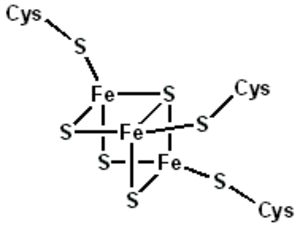
Une protéine fer-soufre, abrégée en protéine Fe-S, est une protéine non héminique possédant dans sa structure un cluster fer-soufre consistant en des groupes de deux, trois ou quatre atomes de fer — chacun dans un état d'oxydation propre — liés à des anions sulfure S²⁻. De tels clusters se trouvent dans diverses métalloprotéines telles que les ferrédoxines, la NADH déshydrogénase, les hydrogénases, la coenzyme Q-cytochrome c réductase, la succinate déshydrogénase et la nitrogénase.
Un agrégat atomique, souvent désigné par le terme anglais cluster, est un ensemble d'atomes liés de façon suffisamment étroite pour avoir des propriétés spécifiques, et de taille intermédiaire entre une molécule et un solide massif.
Une ferrédoxine est une protéine fer-soufre réalisant des transferts d'électrons dans un grand nombre de réactions d'oxydoréduction du métabolisme cellulaire grâce à leurs clusters Fe-S dont les cations de fer oscillent entre les états d'oxydation +2 et +3. La première protéine de ce type a été isolée en 1962 à partir de la bactérie anaérobie Clostridium pasteurianum. Une ferrédoxine particulière aux chloroplastes intervient dans les réactions de photophosphorylation cyclique et non cyclique de la photosynthèse. Dans la photophosphorylation non cyclique, la ferrédoxine est l'ultime accepteur d'électrons et réduit le NADP⁺ sous l'action de la ferrédoxine-NADP⁺ réductase avec la FAD et un groupe flavine comme cofacteurs :